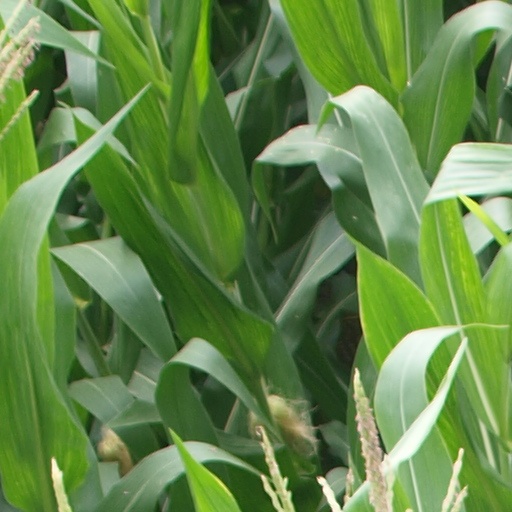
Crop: maize; corn